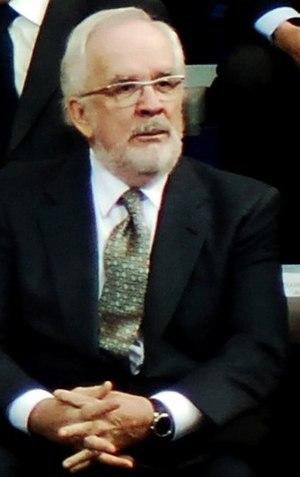
Antonio Fraguas de Pablo, dit Forges est un auteur de bande dessinée et dessinateur de presse espagnol.